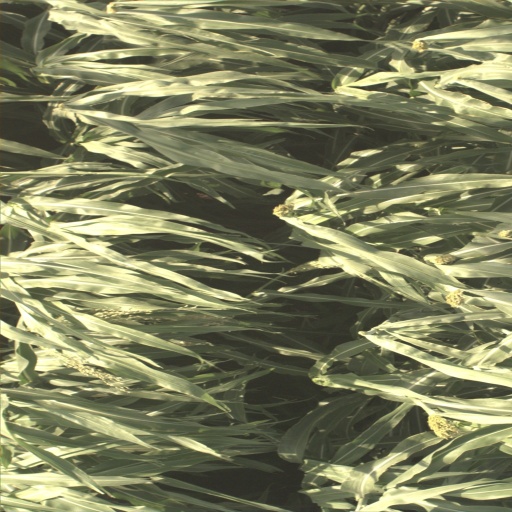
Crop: sorghum